Folklore of Belgium

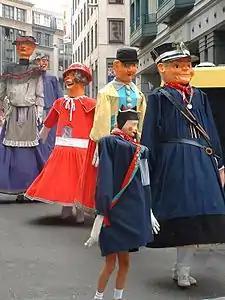
Meyboom giants in Brussels, a UNESCO Intangible Cultural Heritage

Brussels' identity owes much to its rich folklore and traditions, among the liveliest in the country.